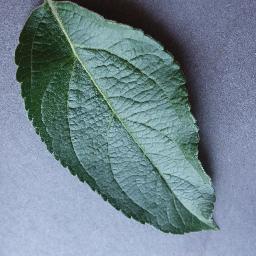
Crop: apple
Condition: healthy